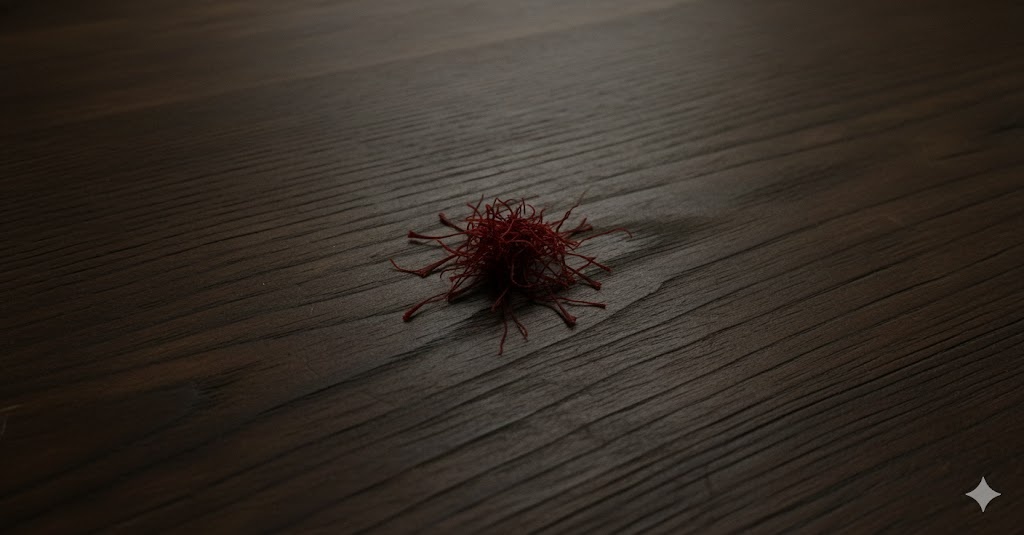
Saffron quality class: mogra